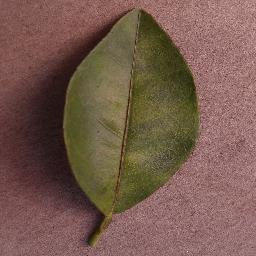
Label: Orange___Haunglongbing_(Citrus_greening)